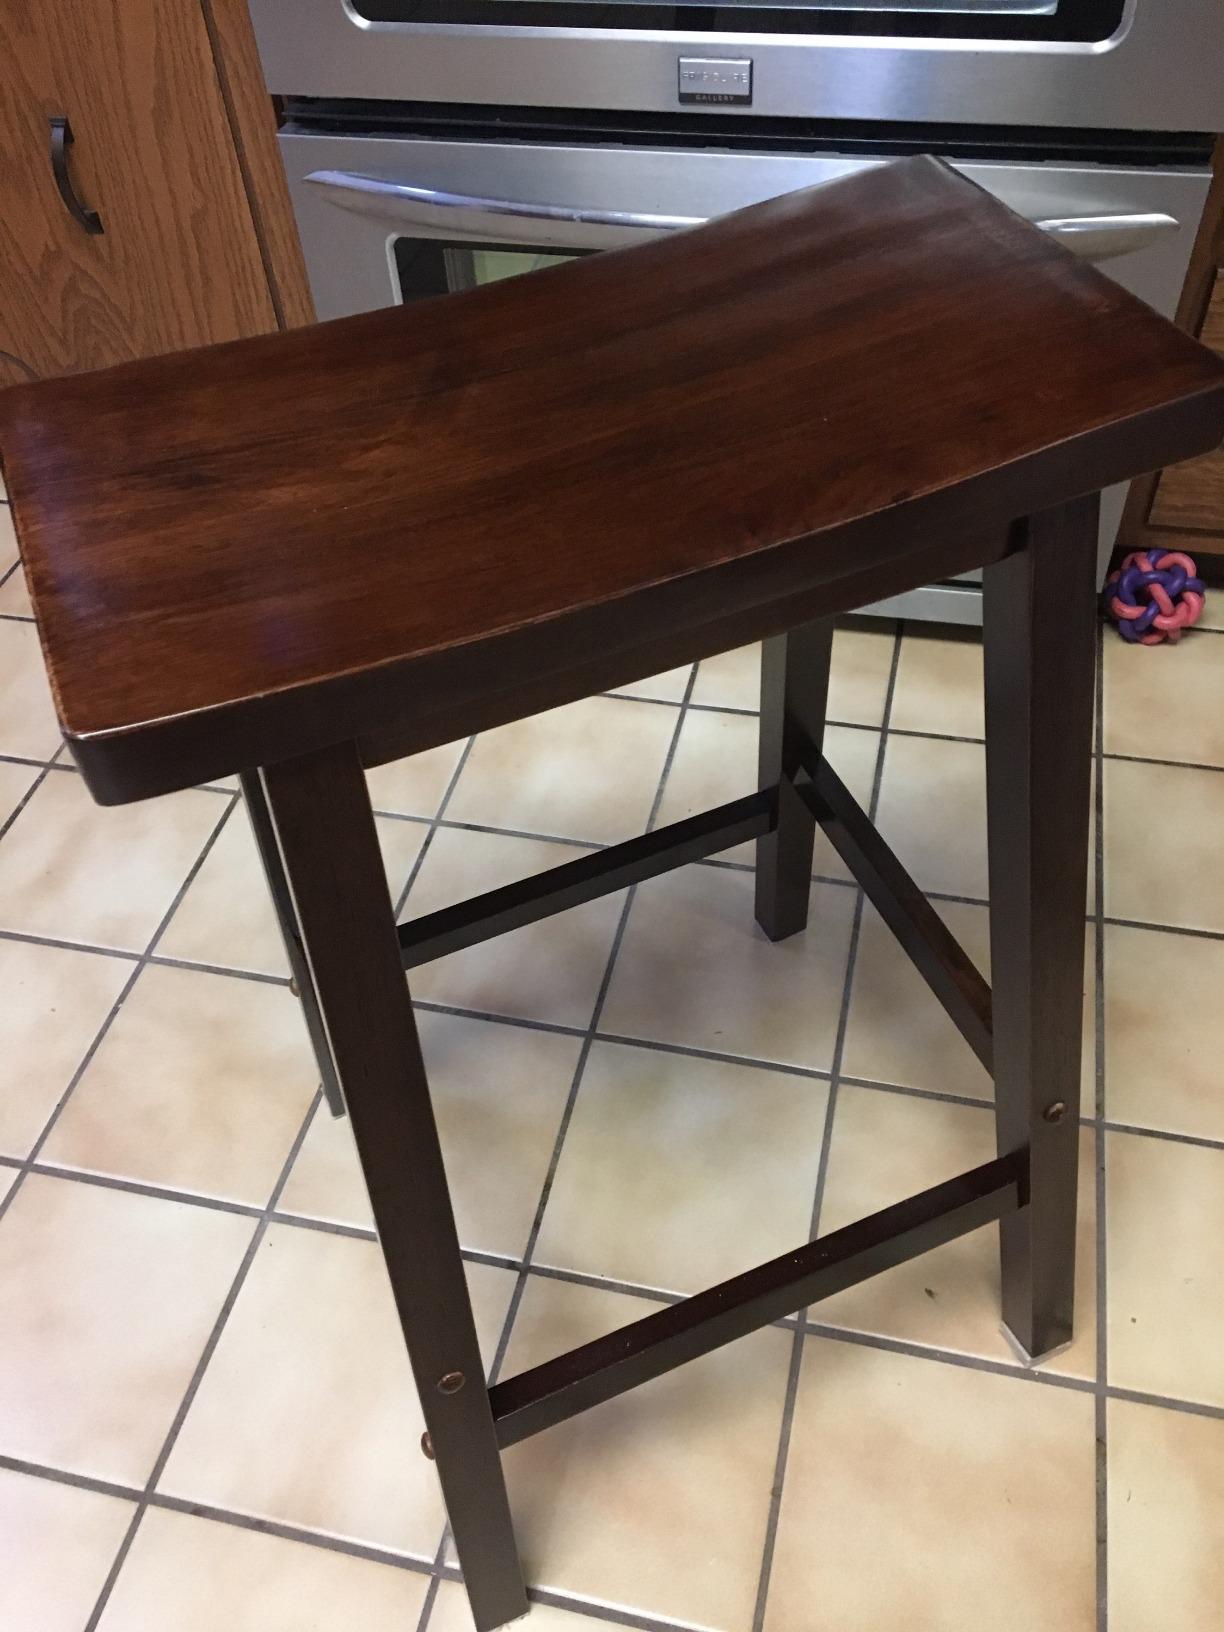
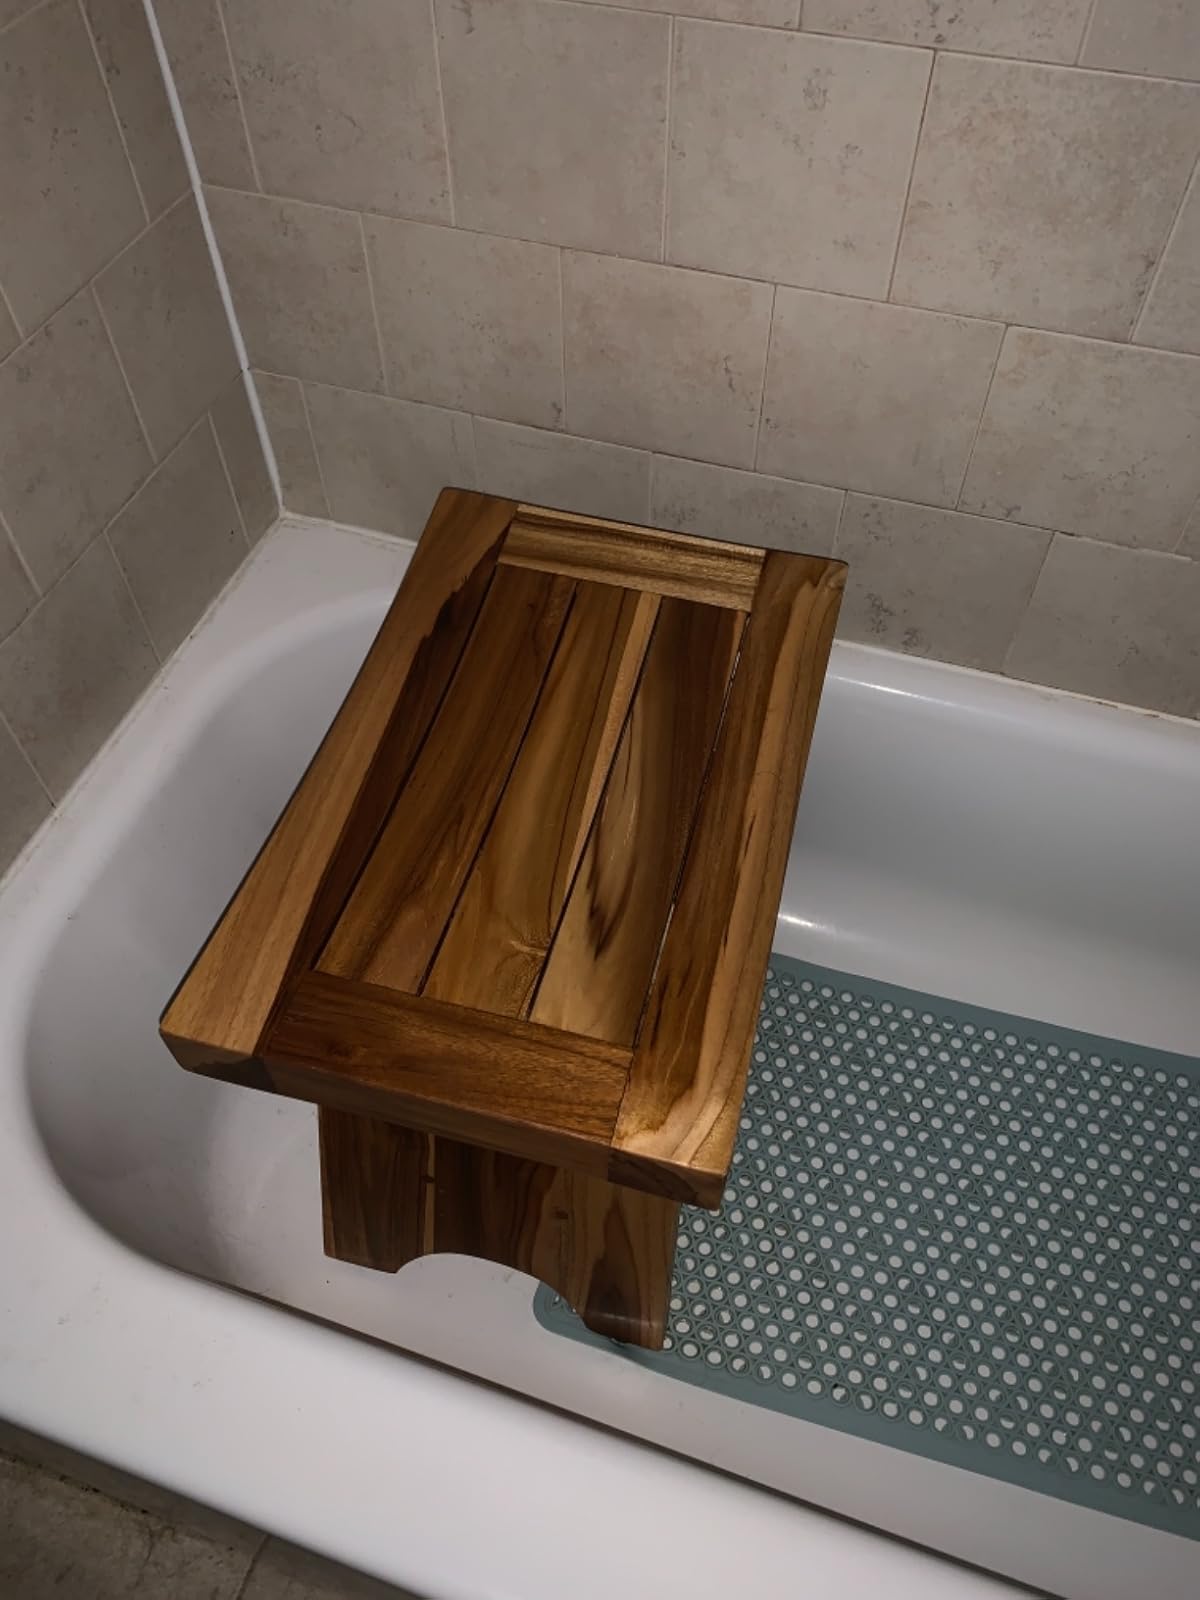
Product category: stool
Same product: no